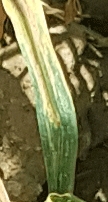
Label: Wheat___Yellow_Rust